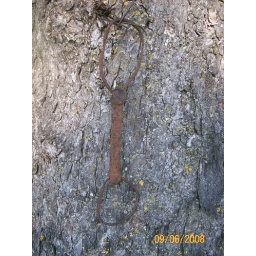
Old rusty thing hanging on some bobwire in a tree